Youth Bloc

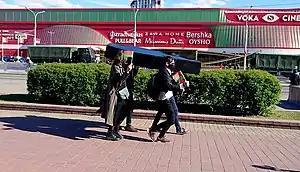
Youth Bloc activists marching with a coffin alongside the military column during the 9 May Victory Day Parade rehearsal.

After the elections, the Youth Bloc decided to continue its activities. On May 8, 2020, the Youth Bloc organized a performance against the authorities’ decision to maintain the parade despite the COVID-19 pandemic. The activists carried a coffin along Independence Avenue where the official parade rehearsal took place. Four of the activists were subsequently detained; two of them were sentenced to 13 and 5 days of detention. In the same month, the association launched a website about people who died from the coronavirus in Belarus. The creators plan to tell a short biography or memories about each victim of the epidemic.